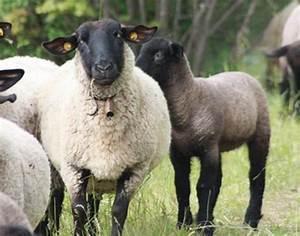
sheep